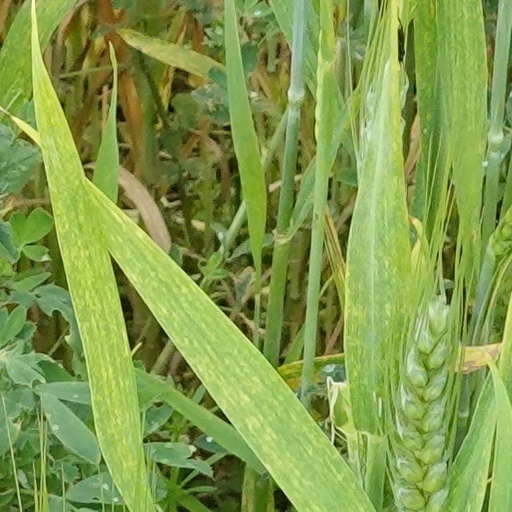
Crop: wheat